Chocolate (South Korean TV series)

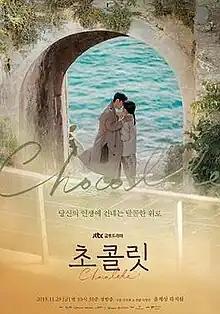
Promotional poster

Chocolate is a 2019 South Korean television series starring Yoon Kye-sang, Ha Ji-won, Jang Seung-jo, Teo Yoo and Min Jin-woong. Produced by JYP Pictures, it aired on JTBC from November 29, 2019 to January 18, 2020.